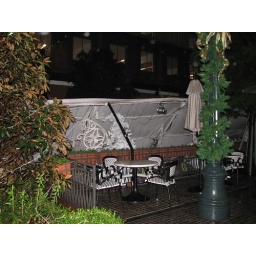
Steel poles were no match for the weight of several dozen gallons of water catching in the tarps roof area.